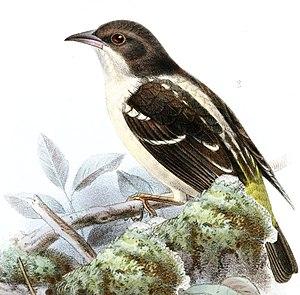
Le Tisserin malimbe, aussi appelé Tisserin de l'Angola, est une espèce de passereaux de la famille des Ploceidae.